Old Ebbitt Grill

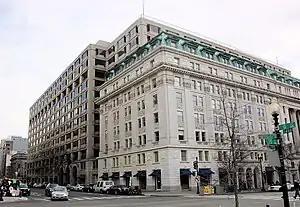
Northwest corner of Metropolitan Square, showing the Keith-Albee facade and the new structure built behind it. The blue awnings shade the windows of Old Ebbitt Grill.

Old Ebbitt Grill reopened at 675 15th Street NW in early October 1983. Clyde's Restaurant Group spent $4.4 million constructing and outfitting the interior. The architectural firm of Andrews & Chatelain designed the interior. The interior decoration was designed to mimic the bar at 1427 F Street, and included the game trophies, some of which were originals, not recreations, and rumored to have been shot by President Theodore Roosevelt. Old Ebbitt's famous mahogany bar was not installed in the new location. A replica was crafted instead. The walls were paneled in mahogany and the ceilings decorated with murals and stencils. The restaurant had seating for 200 at tables and in booths. The booths had green leather seats and velvet-covered walls, and were separated from one another by etched glass dividers. The long bar still sported mounted game animal trophies overhead, the fixtures were of marble or brass, and the curtains of lace. An oyster bar was added to the rear of the restaurant on the main floor. The kitchen featured a special charcoal-burning grill, and the wine cellar featured a Cruvinet wine dispensing system. Gas lamps were used in the main bar and booth area. A year after the Grill opened, "The Washington Post" said it had the best dining ambience of any restaurant in the city.